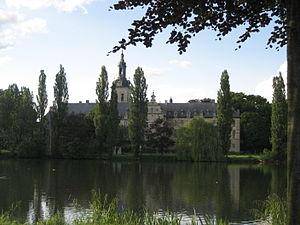
L'abbaye de Parc, improprement appelée abbaye du parc, est une abbaye de chanoines prémontrés située à Heverlee, en Belgique, près de Louvain. Fondée en 1129 sur des terres données aux prémontrés de Laon par le duc de Brabant, Godefroid le Barbu, elle a déjà traversé près de 900 ans d'histoire.
L'article présent s'intéresse à la vie de communauté à l'abbaye de Parc. Cette abbaye est située à Heverlee, près de Louvain, en Belgique. Fondée en 1129 sur des terres données aux chanoines prémontrés de Laon par le duc de Brabant, Godefroid le Barbu, elle existe toujours. Les chanoines prémontrés y mènent leurs activités et continuent leur ministère dans les paroisses des environs. En 1929, la communauté composée de 39 prêtres, 6 profès et 2 novices, comptait donc en tout 47 religieux.
La famille de Muyser Lantwyck est une ancienne famille remontant au début du XVᵉ siècle, issue de Jean Moyser, échevin de Vaelbeek, homme de fief à Héverlé en 1451, censier du prieuré de Groenendael, châtelain tenant à sens les terres et le manoir de Cockelberg par bail du 19 juin 1438, époux d'Aleyde Crabbé.